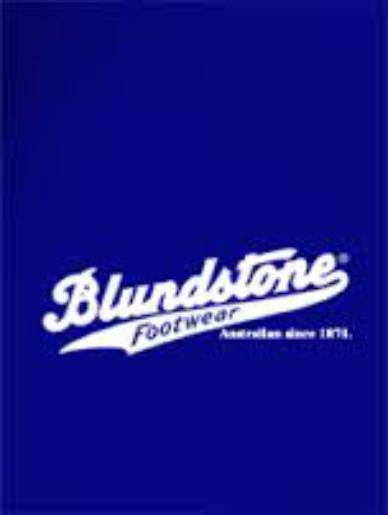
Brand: Blundstone
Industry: Clothes